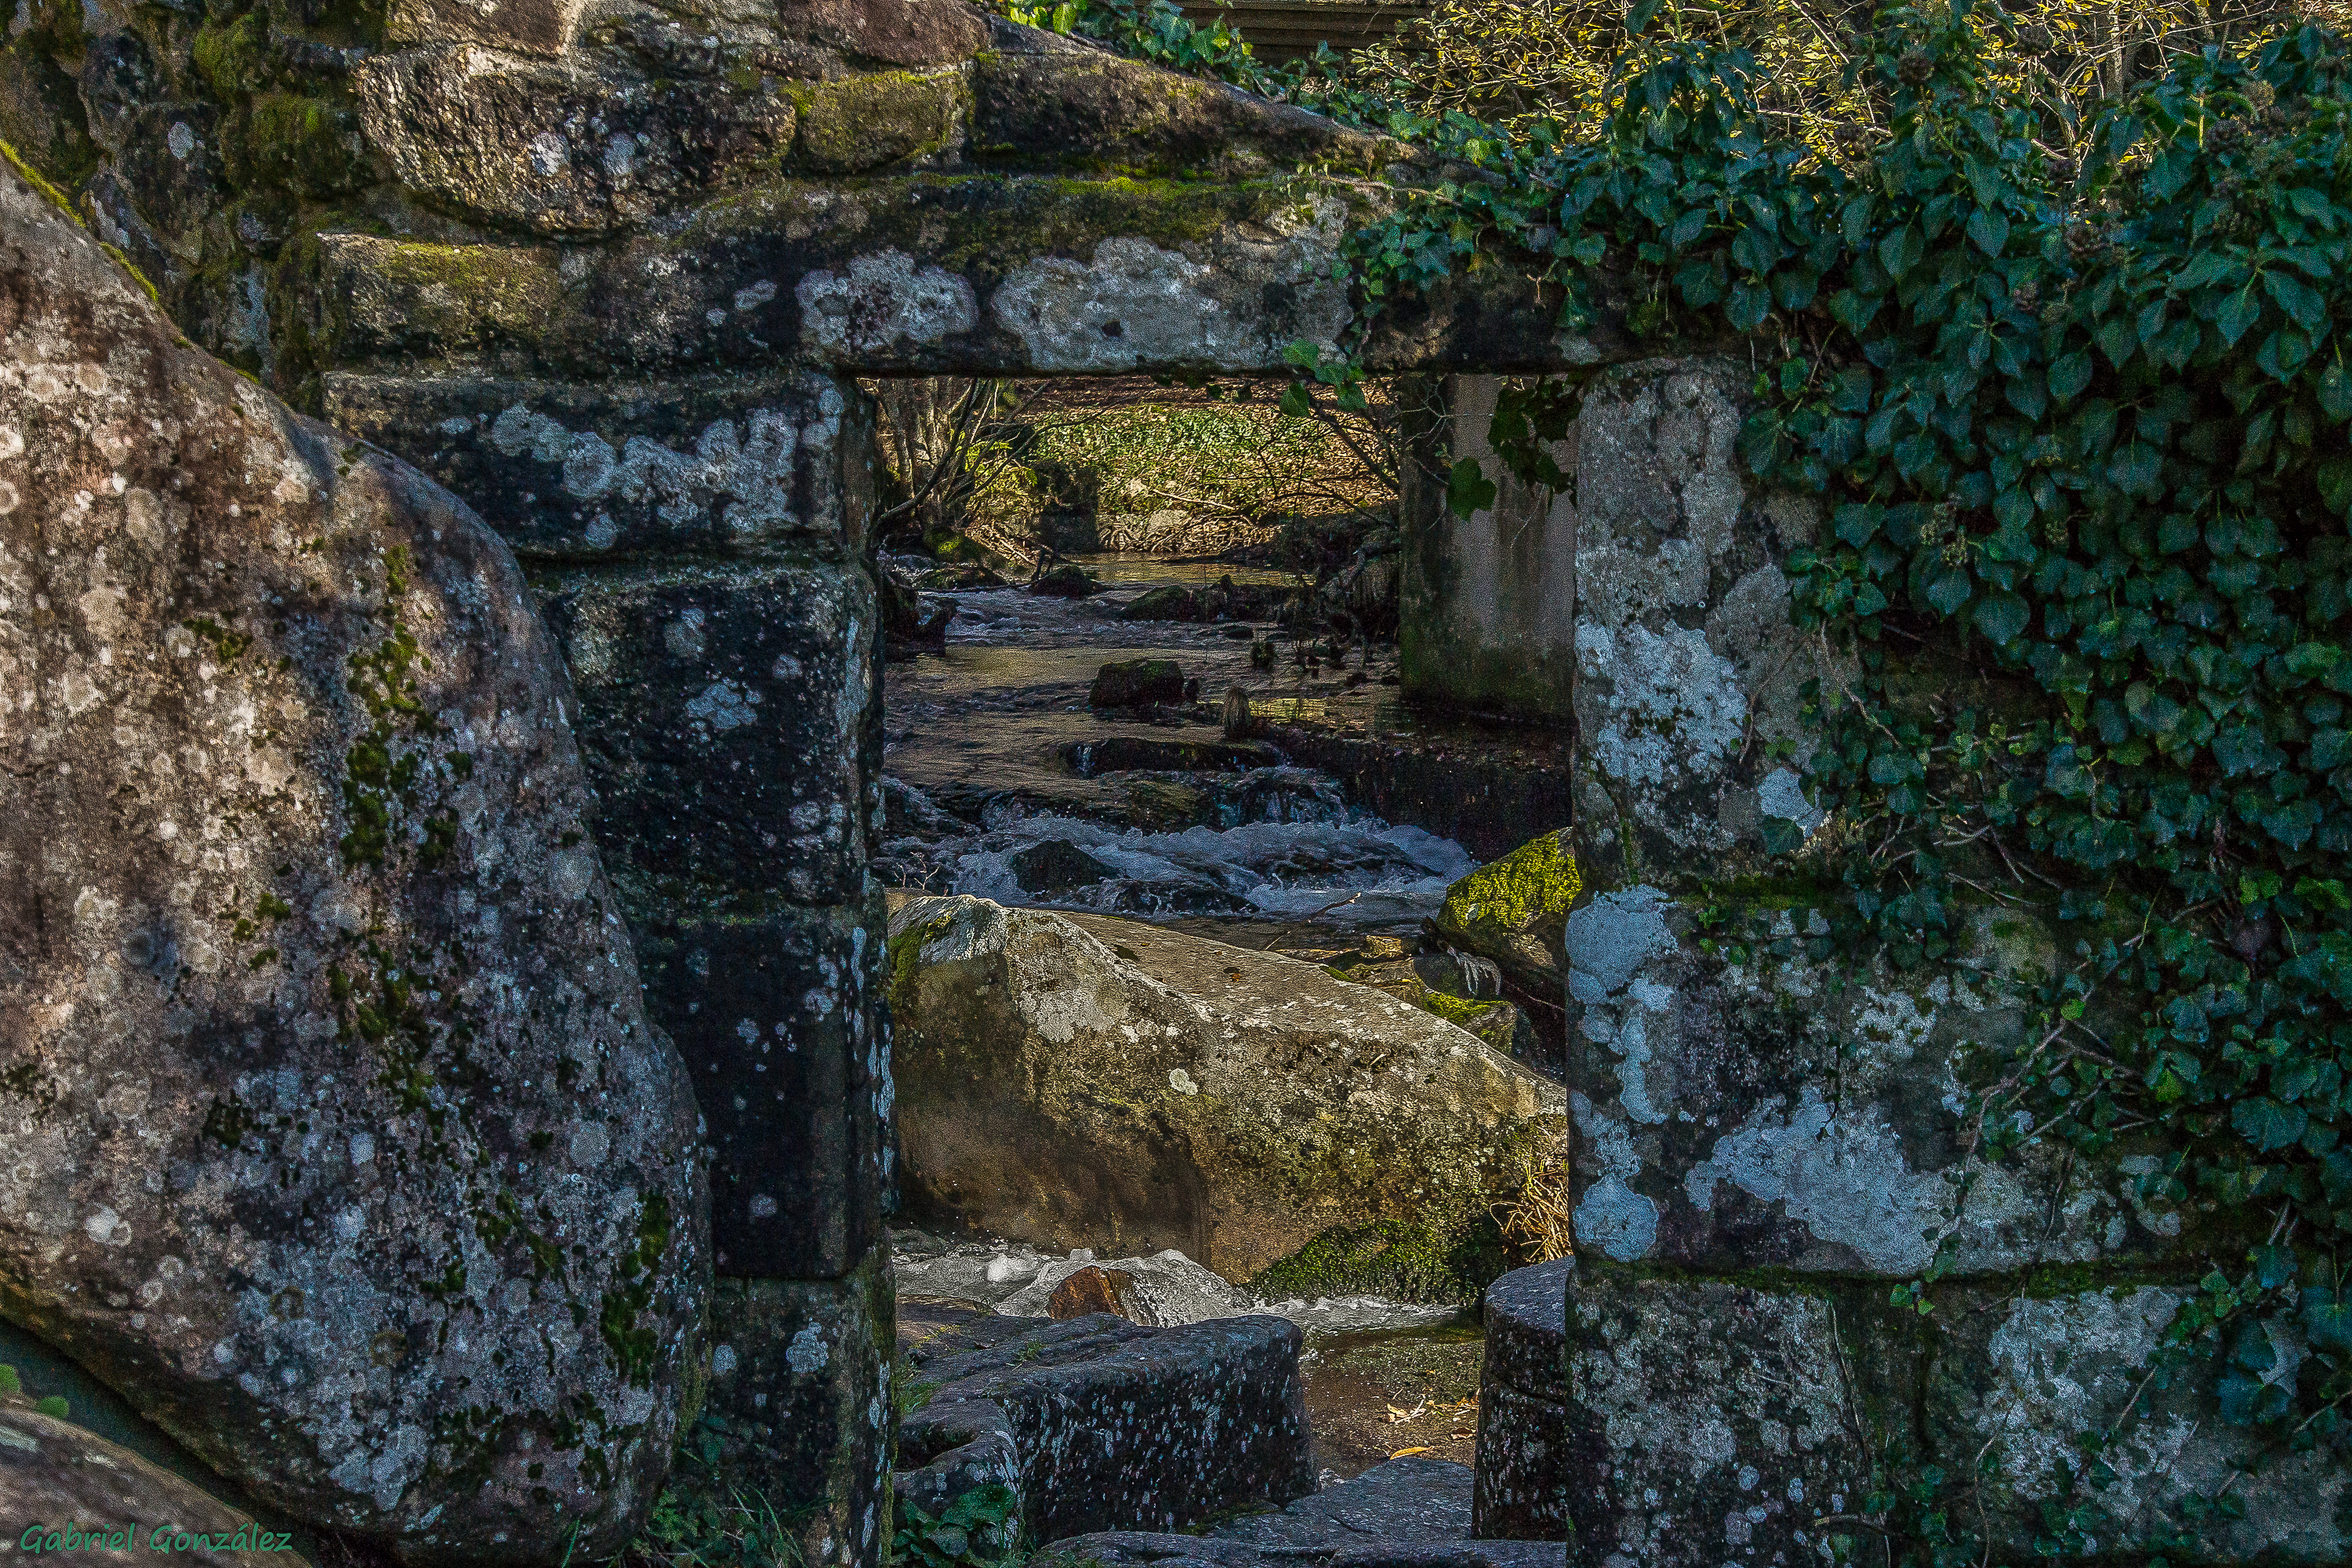
landscape, rock, wall, photo, pond, stream, stone wall, garden, terrain, spain, ruins, galicia, pontevedra, paisajes, woodland, tamron18270, a77, water feature, espana, g, ggl1, gaby1, xovesphoto, sonya77, xelodegalicia, barro, 18270, sonya77v, tamron180mmmacro, gabrielcoru a, r obarosa